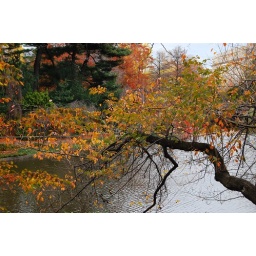
a cherry tree bows gracefully over the japanese hill and pond garden